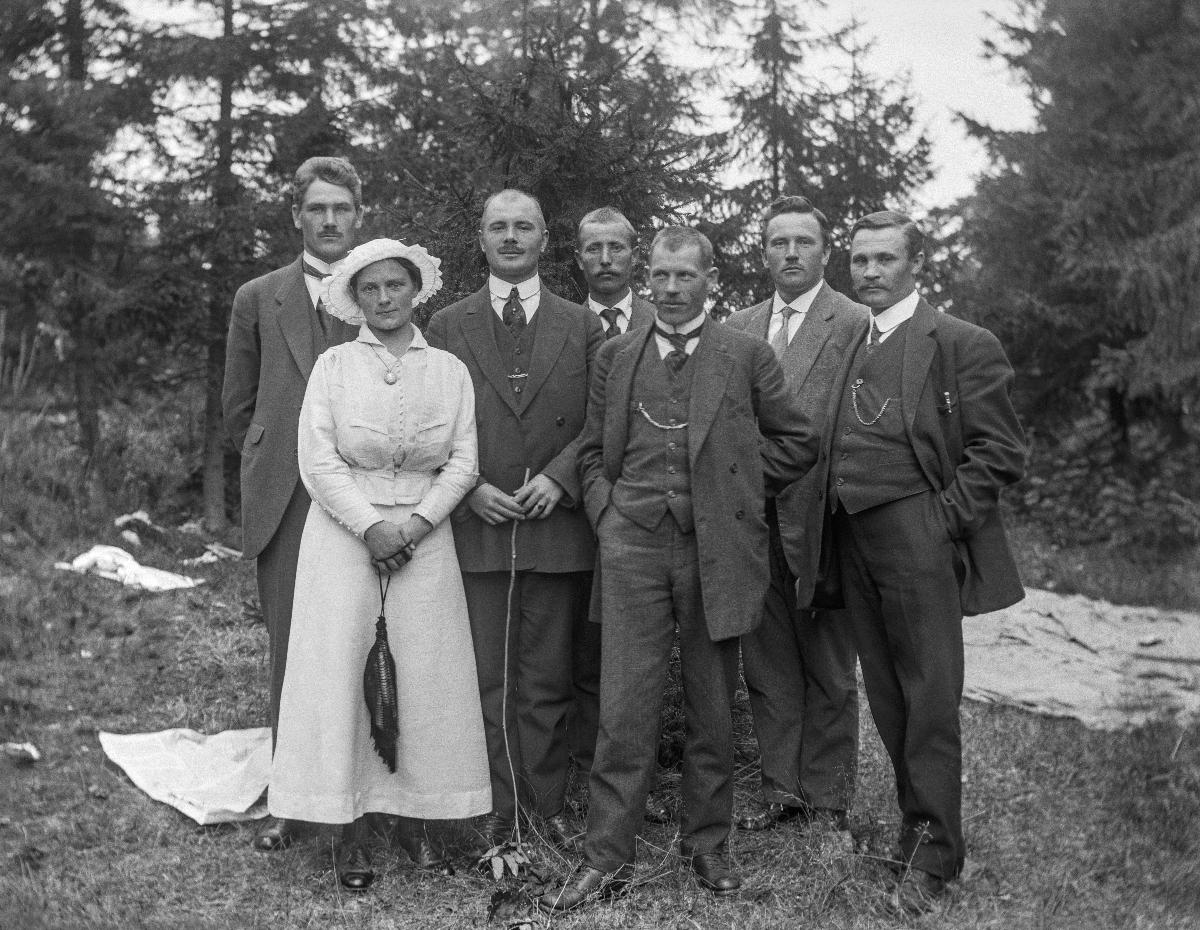
Ryhmäkuva.
sisällön kuvaus: Kuusi  miestä ja yksi nainen ryhmäkuvassa ulkona, luonnon helmassa. Naisella vaalea puku ja lierihattu. Miehet paljain päin, yllään liivipuvut, valkoiset paidat ja solmiot. Osalla näkyvissä kellonvitjat. mustavalkoinen
Kuvaaja: Laakso, Heikki, valokuvaaja
Ajankohta: kuvausaika 1910-luku
Aiheet: pukuhistoria, miesten puvut, naisten puvut, kesä, solmiot, liivit, costume history, men's suits, summer, neckties, vests, dräkthistoria, herrkostymer, sommar, slipsar, västar